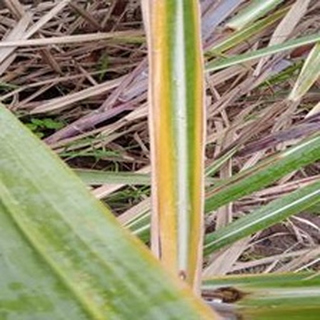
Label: sugarcane_yellow_leaf_disease